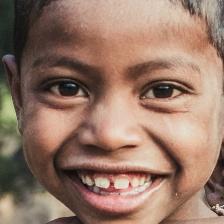
Label: faces